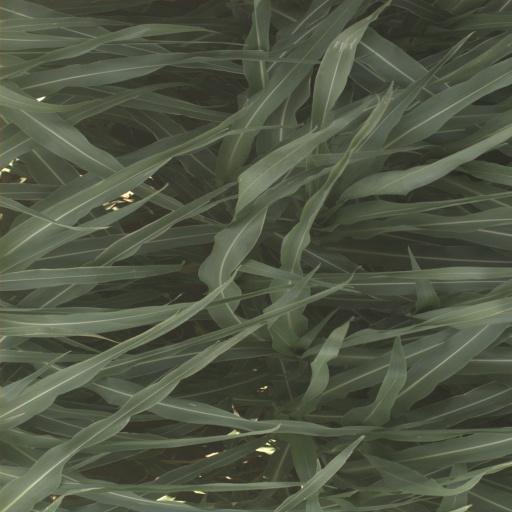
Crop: sorghum